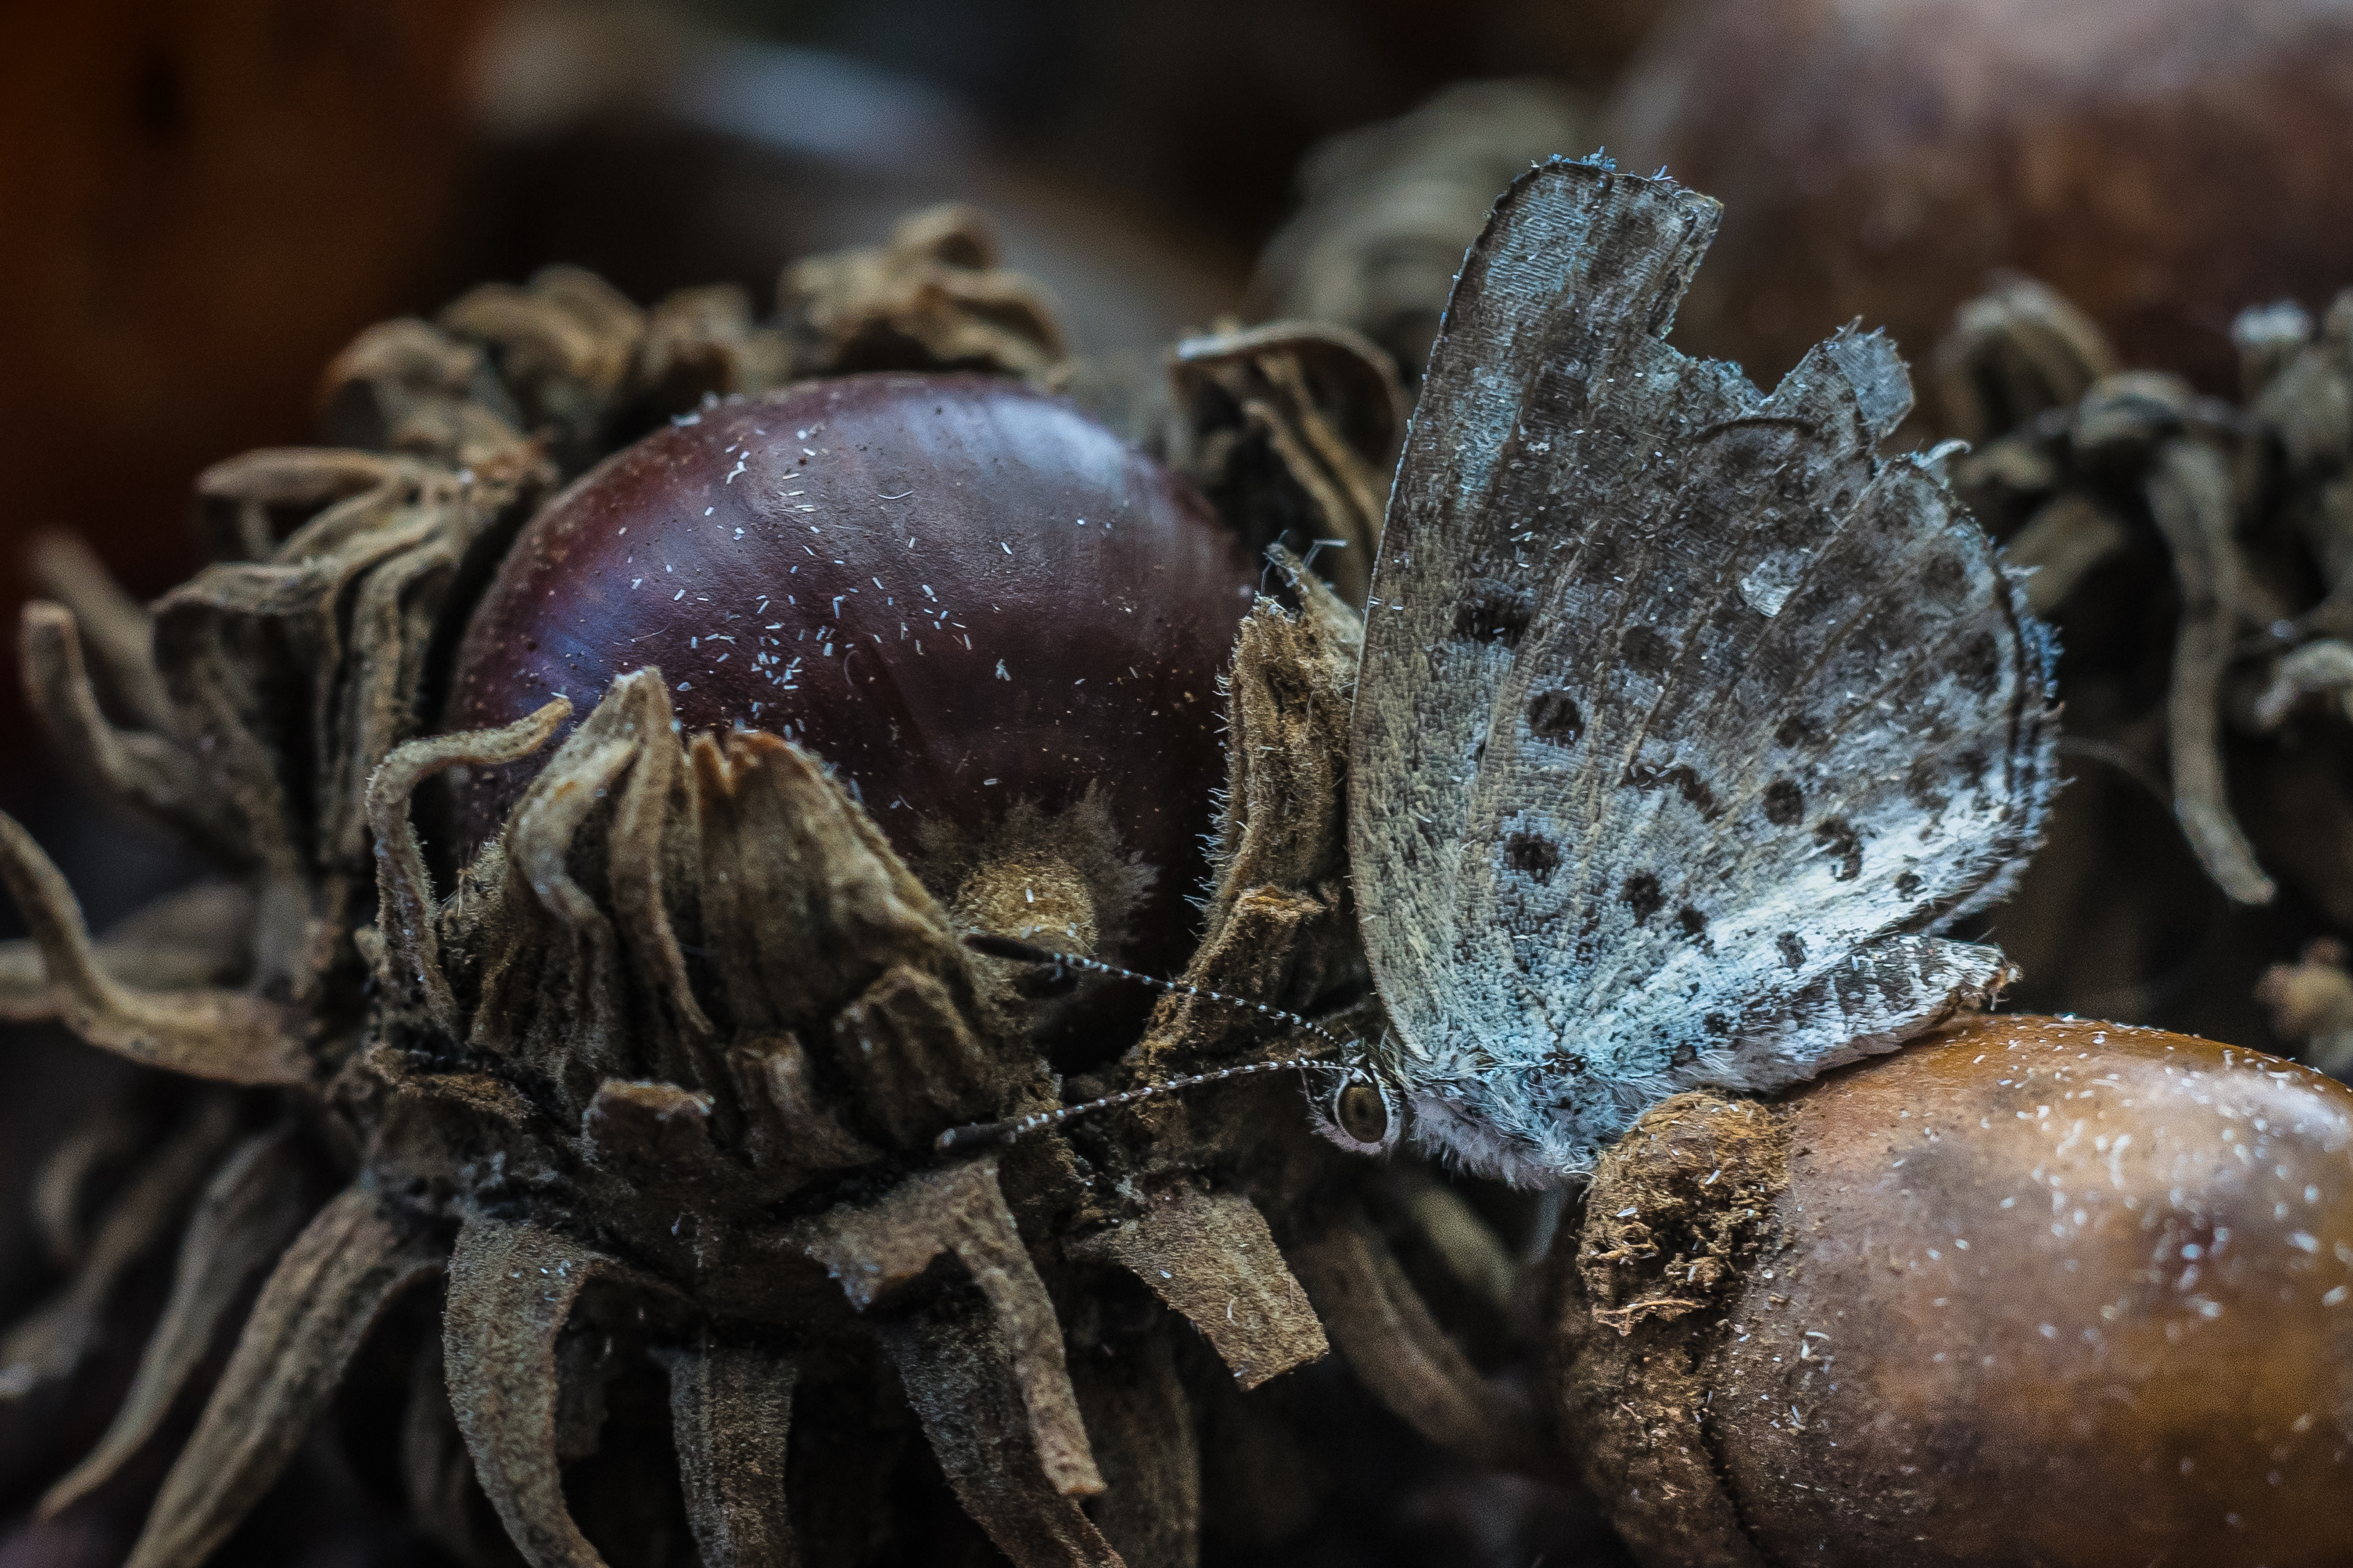
nature, photography, leaf, flower, food, produce, butterfly, flora, fauna, invertebrate, acorn, close up, macromondays, hmm, ilce7m2, mcmacrorokkorqf50mmf35, gardenmacro, macro photography